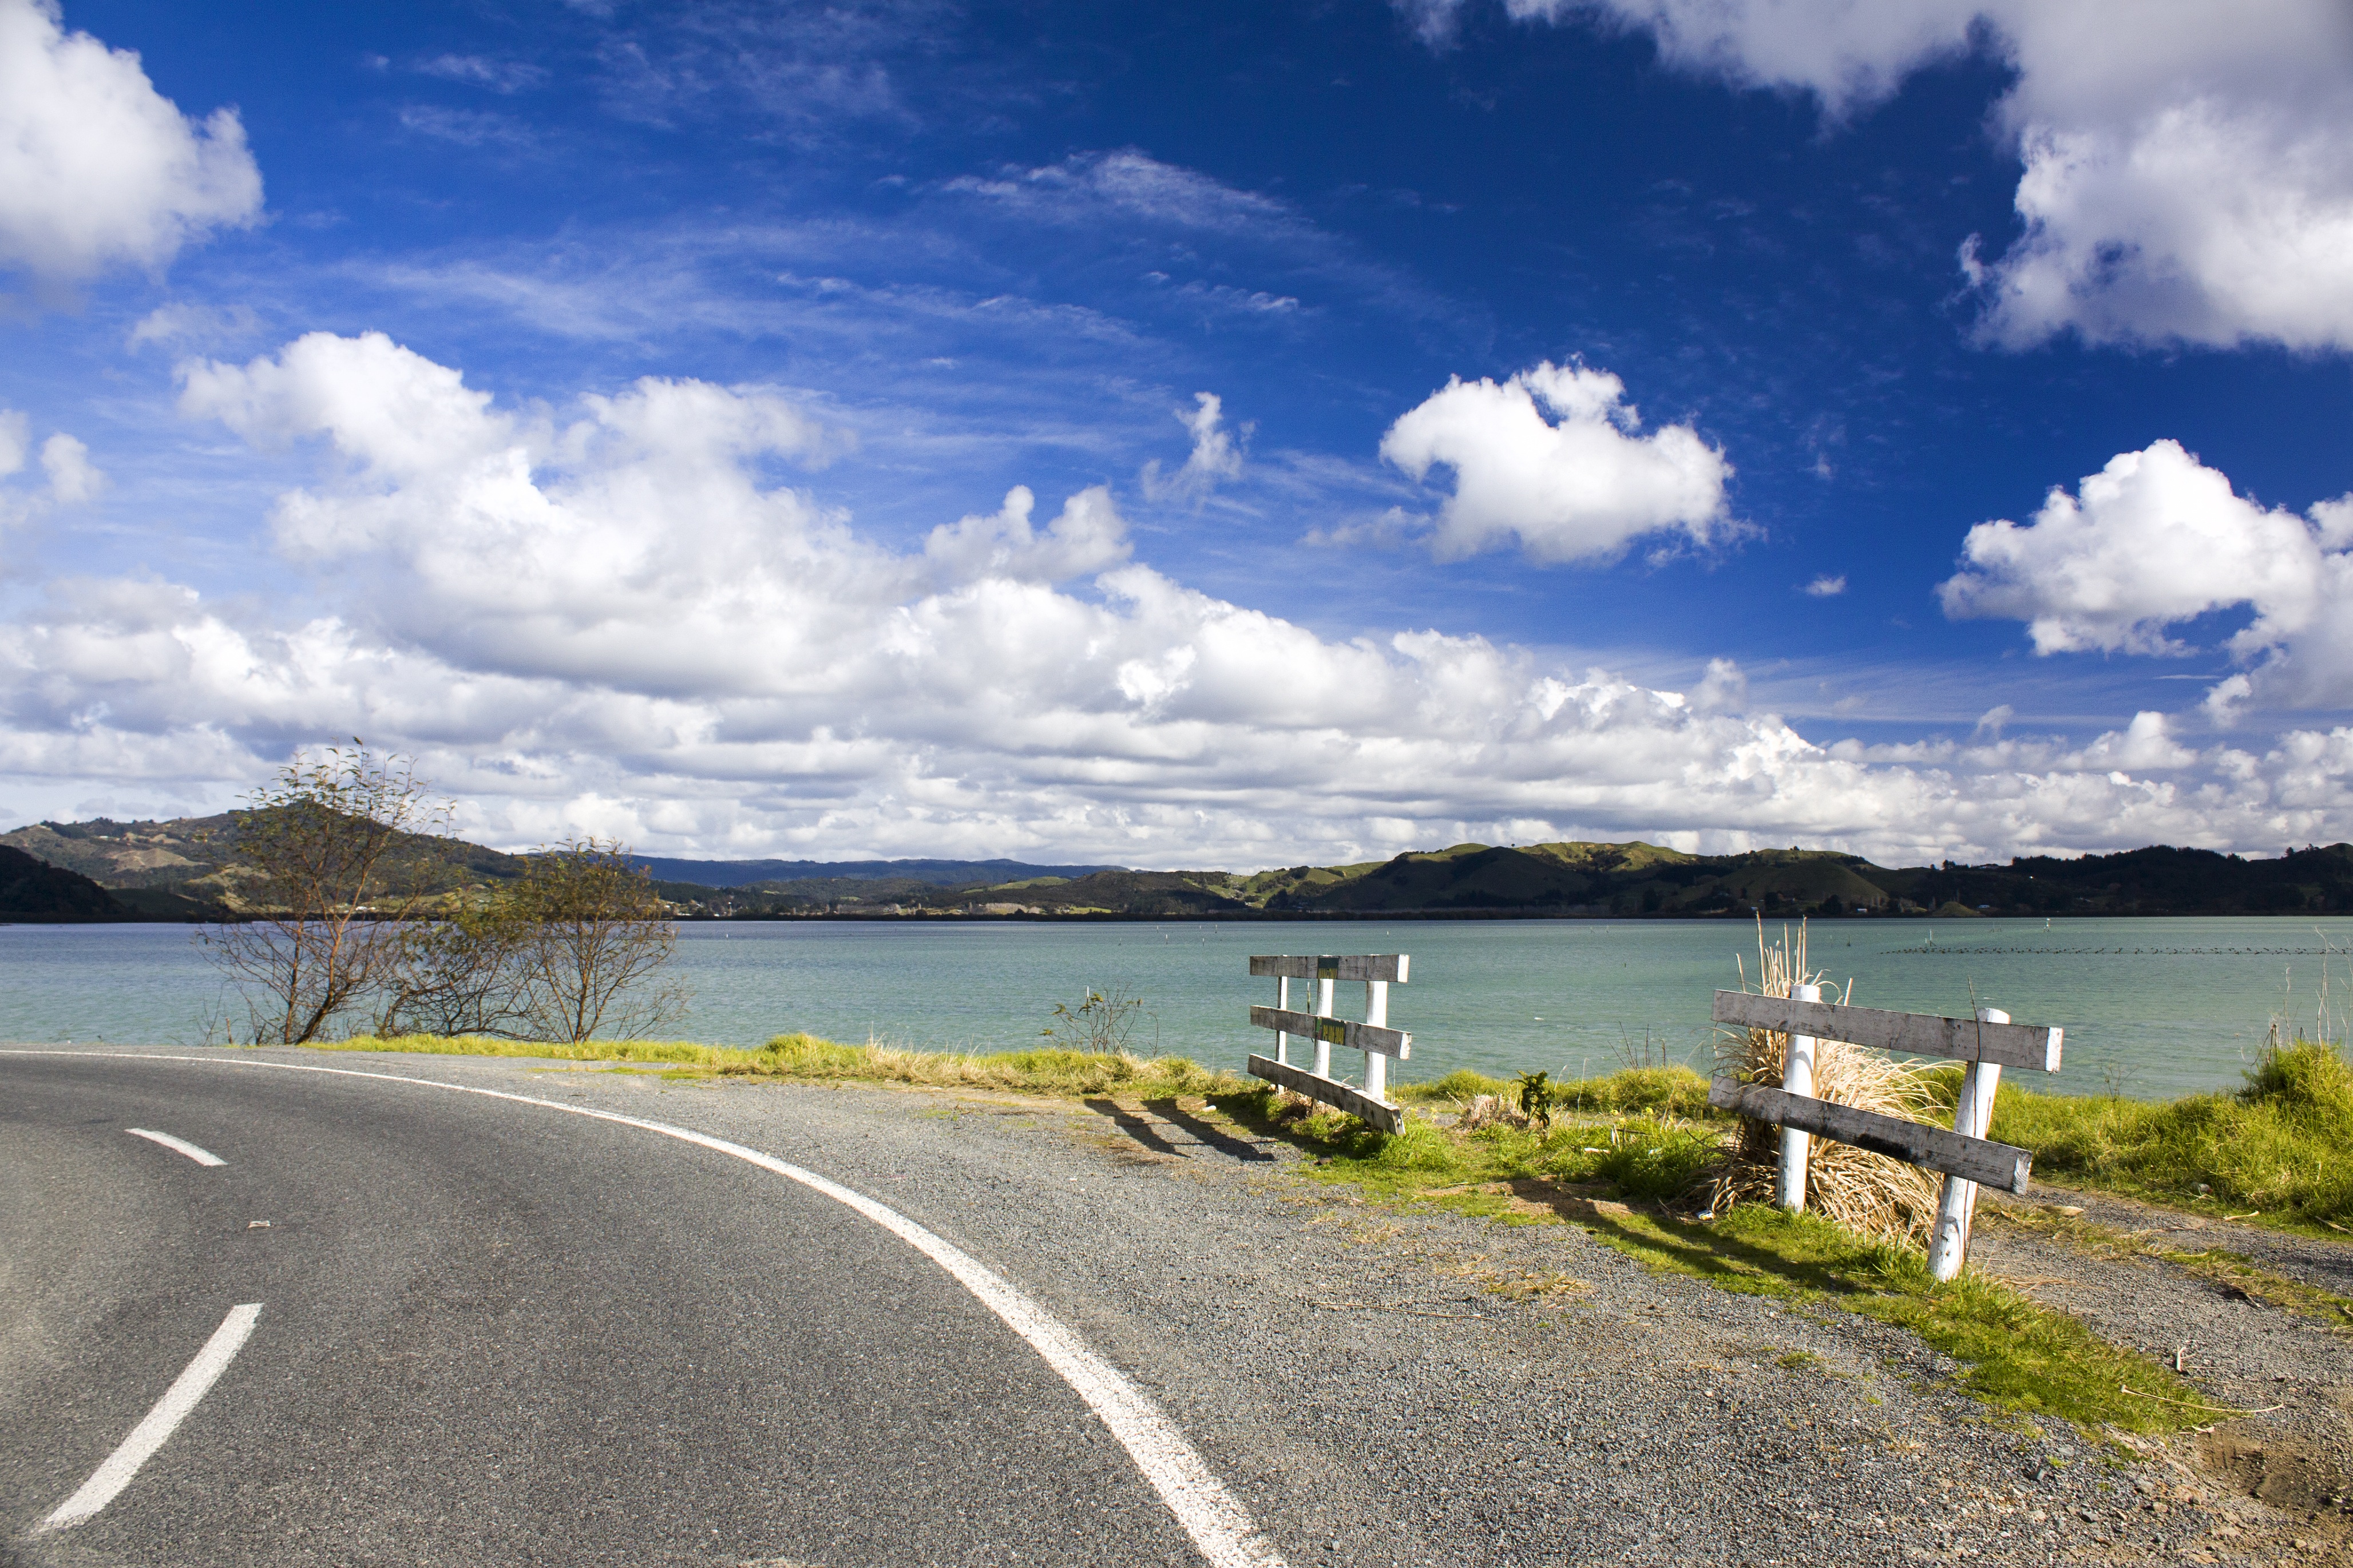
beach, landscape, sea, coast, water, nature, path, horizon, mountain, cloud, sky, sun, road, shore, lake, adventure, pen, asphalt, vacation, travel, bay, reservoir, surface, blue sky, road trip, sunny, lines, clouds, bank, infrastructure, new zealand, exploring, turn, large, afternoon, loch, whites